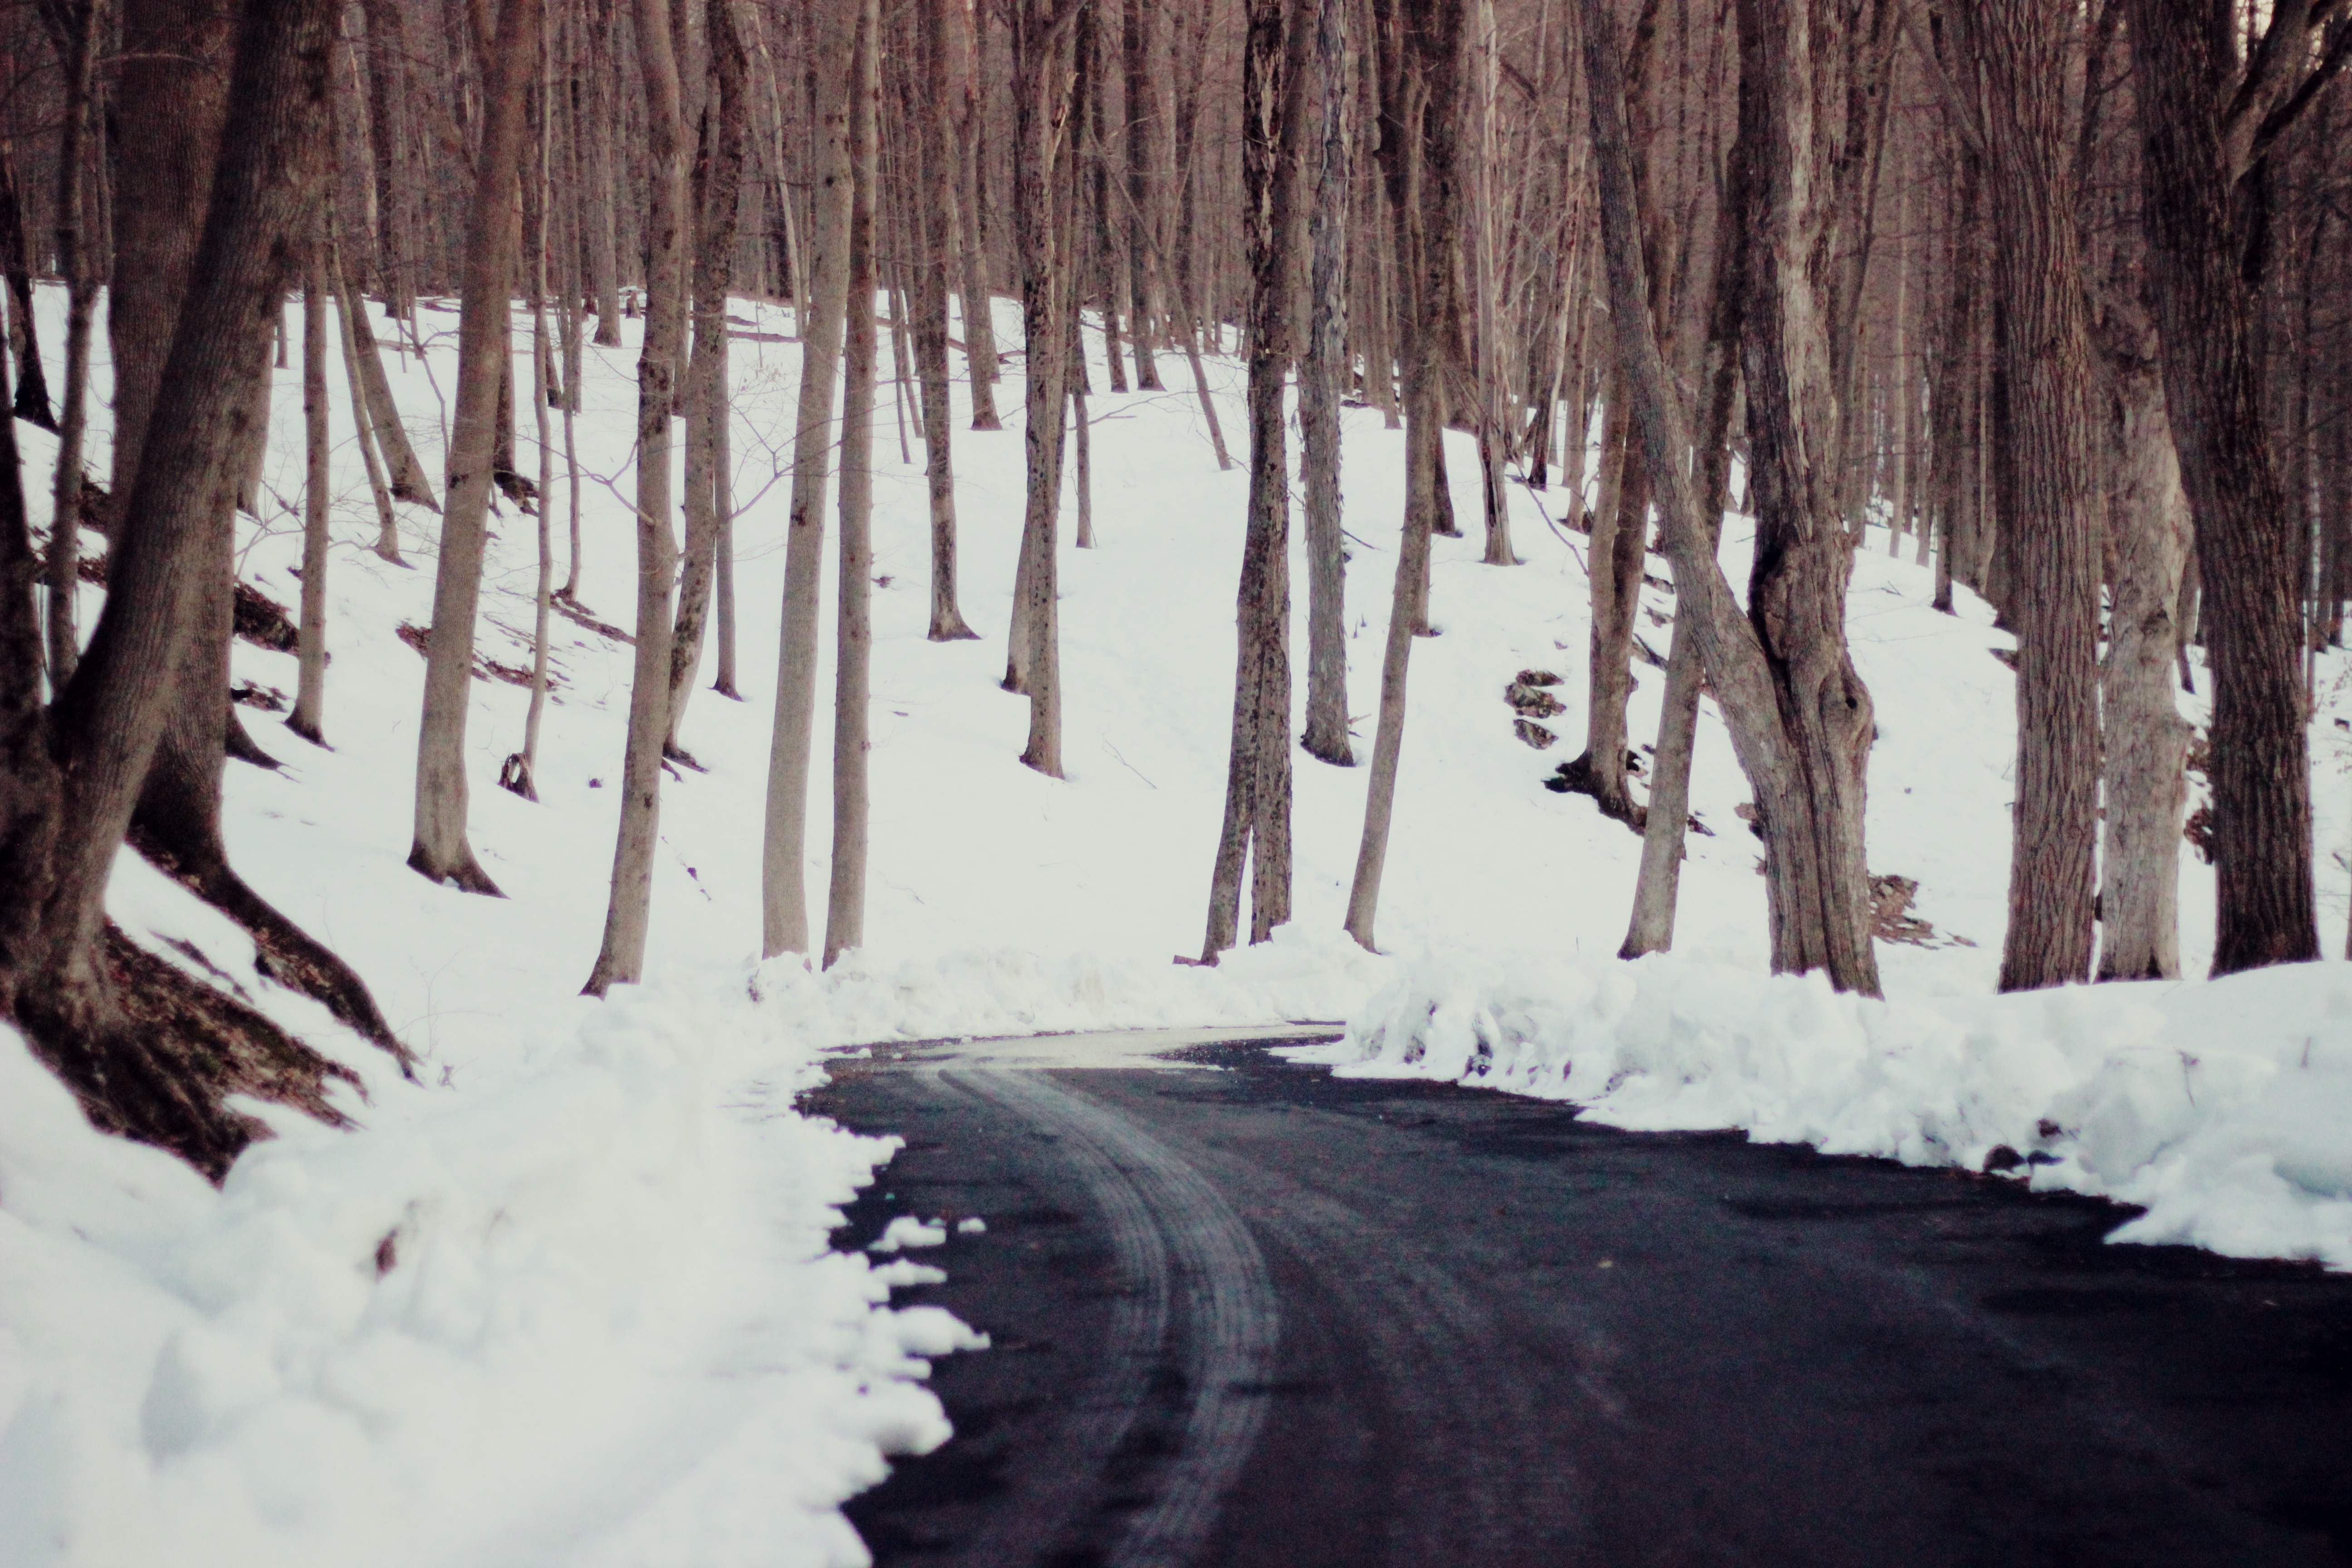
tree, nature, forest, snow, winter, sunlight, ice, weather, season, freezing, woody plant